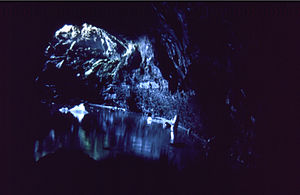
Surtshellir
Indgangen set indefra.
Surtshellir er en grotte i det vestlige Island, som er en 1970 m lang lavatunnel. Den ligger i lavasletten Hallmundarhraun ca. 60 km fra byen Borgarnes. Surtshellir er Islands længste lavagrotte. Højden er i hovedparten af tunnelen næsten 9 m. I forlængelse af Surtshellir med 30 m afstand ligger lavatunnelen Stefánshellir, som er dannet ved samme vulkanudbrud i omkring år 930. De er til sammen ca. 3500 m.